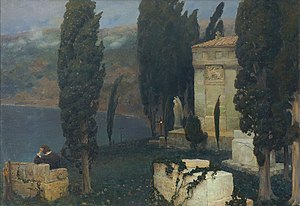
Elegi
Maleriet Elegi af den russike maler Apollinary Vasnetsov (1856-1933).
Elegi er en form for lyrisk digtning i den græske og romerske litteratur, kendetegnet ved det elegiske distikon.